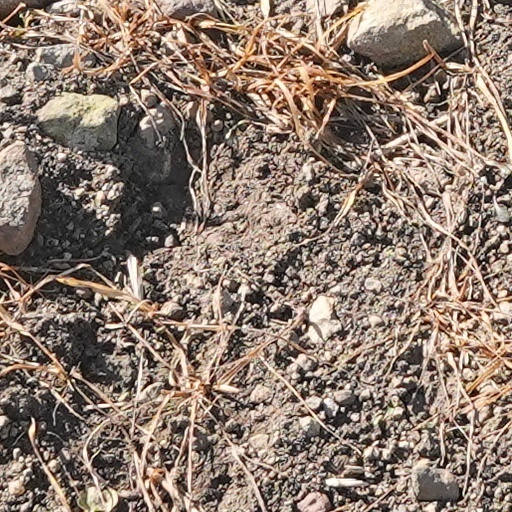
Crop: wheat